481st Tactical Fighter Squadron

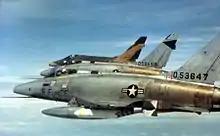
Squadron F-100s deployed to Vietnam

In the summer of 1957, Strategic Air Command (SAC) transferred its fighter units, including the 27th Strategic Fighter Wing at Bergstrom Air Force Base, to Tactical Air Command (TAC), which renamed the wing the 27th Fighter-Bomber Wing. The wing was just beginning to convert from the Republic F-84F Thunderstreak to the McDonnell F-101 Voodoo. During this conversion, the wing added a fourth squadron, the 481st Fighter-Bomber Squadron, which was the second predecessor of the squadron. Although activated on 15 September, the squadron did not begin to become operational until about 17 December 1957.